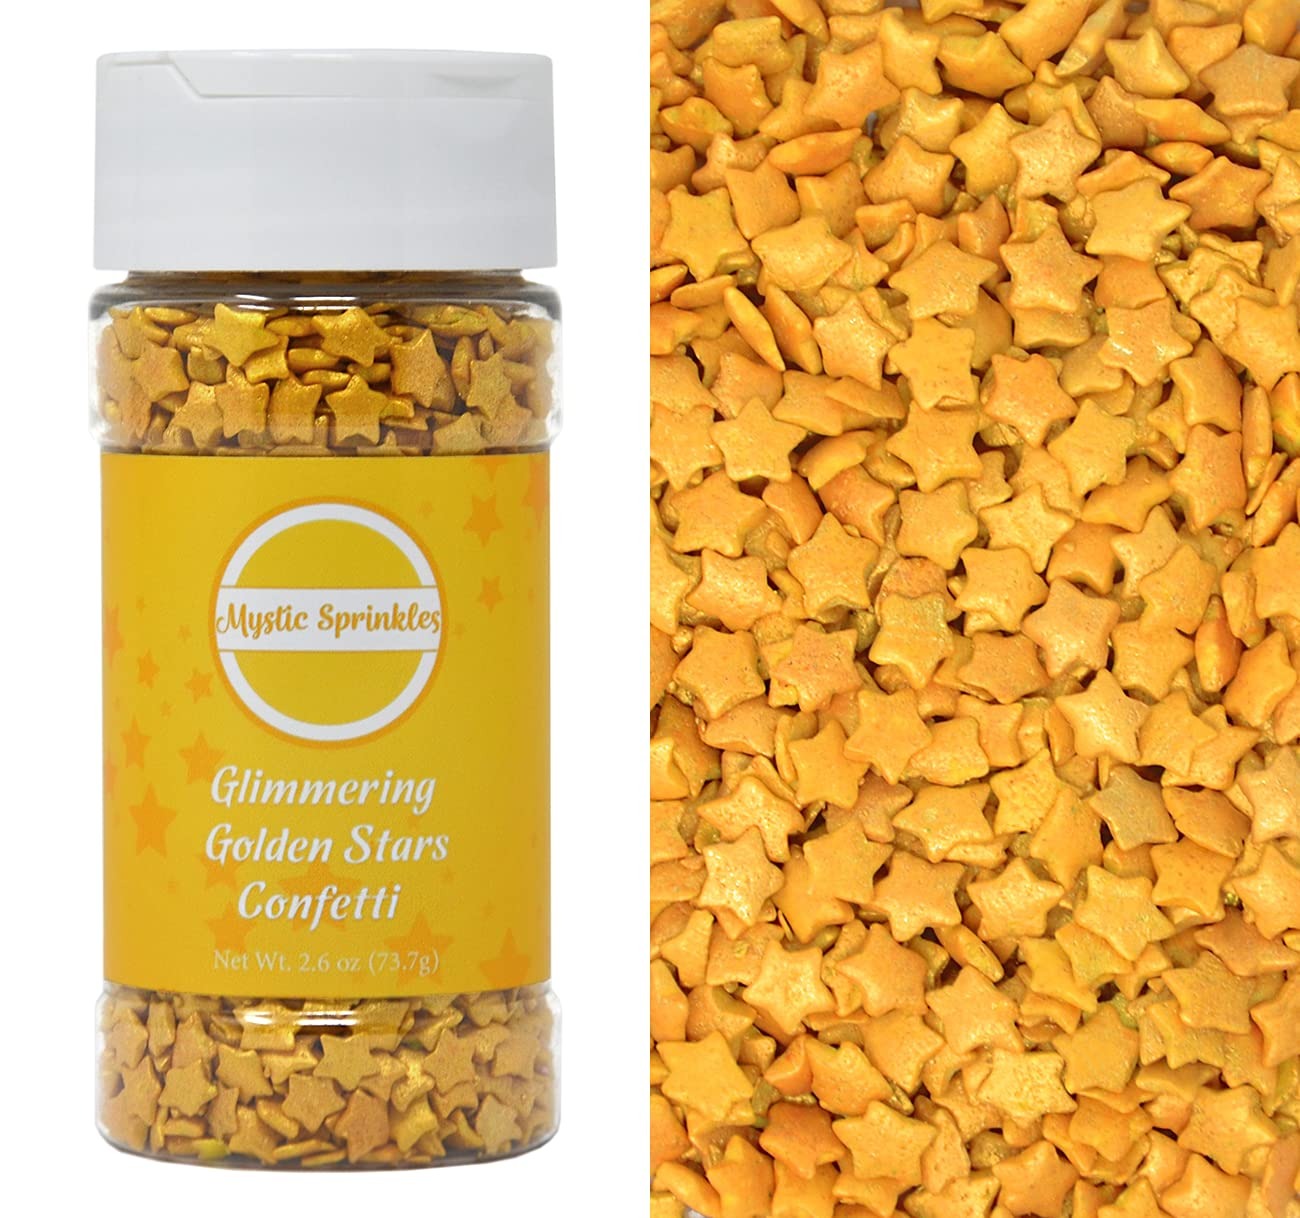
Item Name: Mystic Sprinkles Confetti Sprinkle Mixes (Glimmering Golden Stars Confetti 2.6oz)
Bullet Point 1: Choose from many festive options!
Bullet Point 2: Takes all of your sweet treats to the next level!
Bullet Point 3: Made in the USA
Bullet Point 4: Makes a GREAT gift!
Product Description: Confetti Sprinkle Mixes from Mystic Sprinkles are just what you need to take all of your treats to the next level! Choose from a variety of festive options, ready to top cookies, cupcakes, brownies, ice cream and more!
Value: 1.0
Unit: Count

Price: 9.99